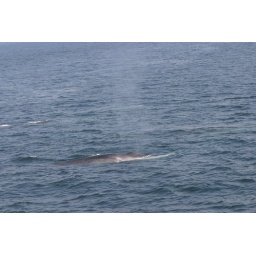
You can see the bright white jaws of a few more whales under the water here!